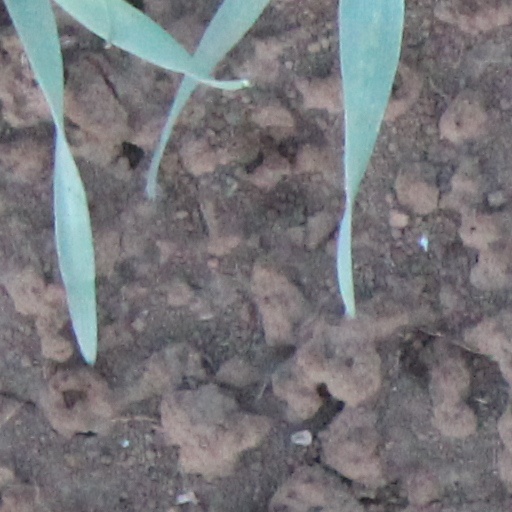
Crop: wheat